Baltic Sea cruiseferries

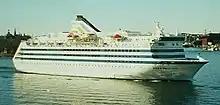
MS "Birka Princess" in Stockholm

The international truck traffic needed cruiseferry traffic on the Baltic Sea more and more in the 1960s, because the truck traffic had increased after the buying power of the Finns had strengthened and Finnish export trade had been directed to the western market instead of the Soviet Union after the war reparations had been paid in full. Since the national holiday law 1960, the amount of free time the Finns had had increased to 18 to 24 days per year. Also the frequent immigration to Sweden in the 1960s increased need and demand for cruiseferry travel. On national holidays and in summertime the cruiseferries were packed with Sweden Finns coming to visit their relatives. The newspaper "Helsingin Sanomat" described the elbow tactics of deck passengers on fully-booked night trips on cruiseferries. According to the writer, politeness on a ferry was a crime, because if you were polite you were left without a seat, much less a cabin: "If you even after this acted politely, you were left without food, drink and snacks". Off-season, the ferries attracted passengers by even offering deck tickets for free to spend money on board on tax-free shopping and restaurant services. Mere deck tickets were enough for many: instead of expensive cabins, many people on night-time ferry trips either kept awake for the entire night or slept on indoor chairs or in sleeping bags on the outer deck or in the corridors. Journalist Maija Dahlgren wondered in the magazine "Suomen Kuvalehti" in 1971 how passengers who had come to the ferry just for the travel had to endure raging, vomiting, shouting expletives and crazy partying, while the ferry crew could do nothing more than futilely spread their arms about it.